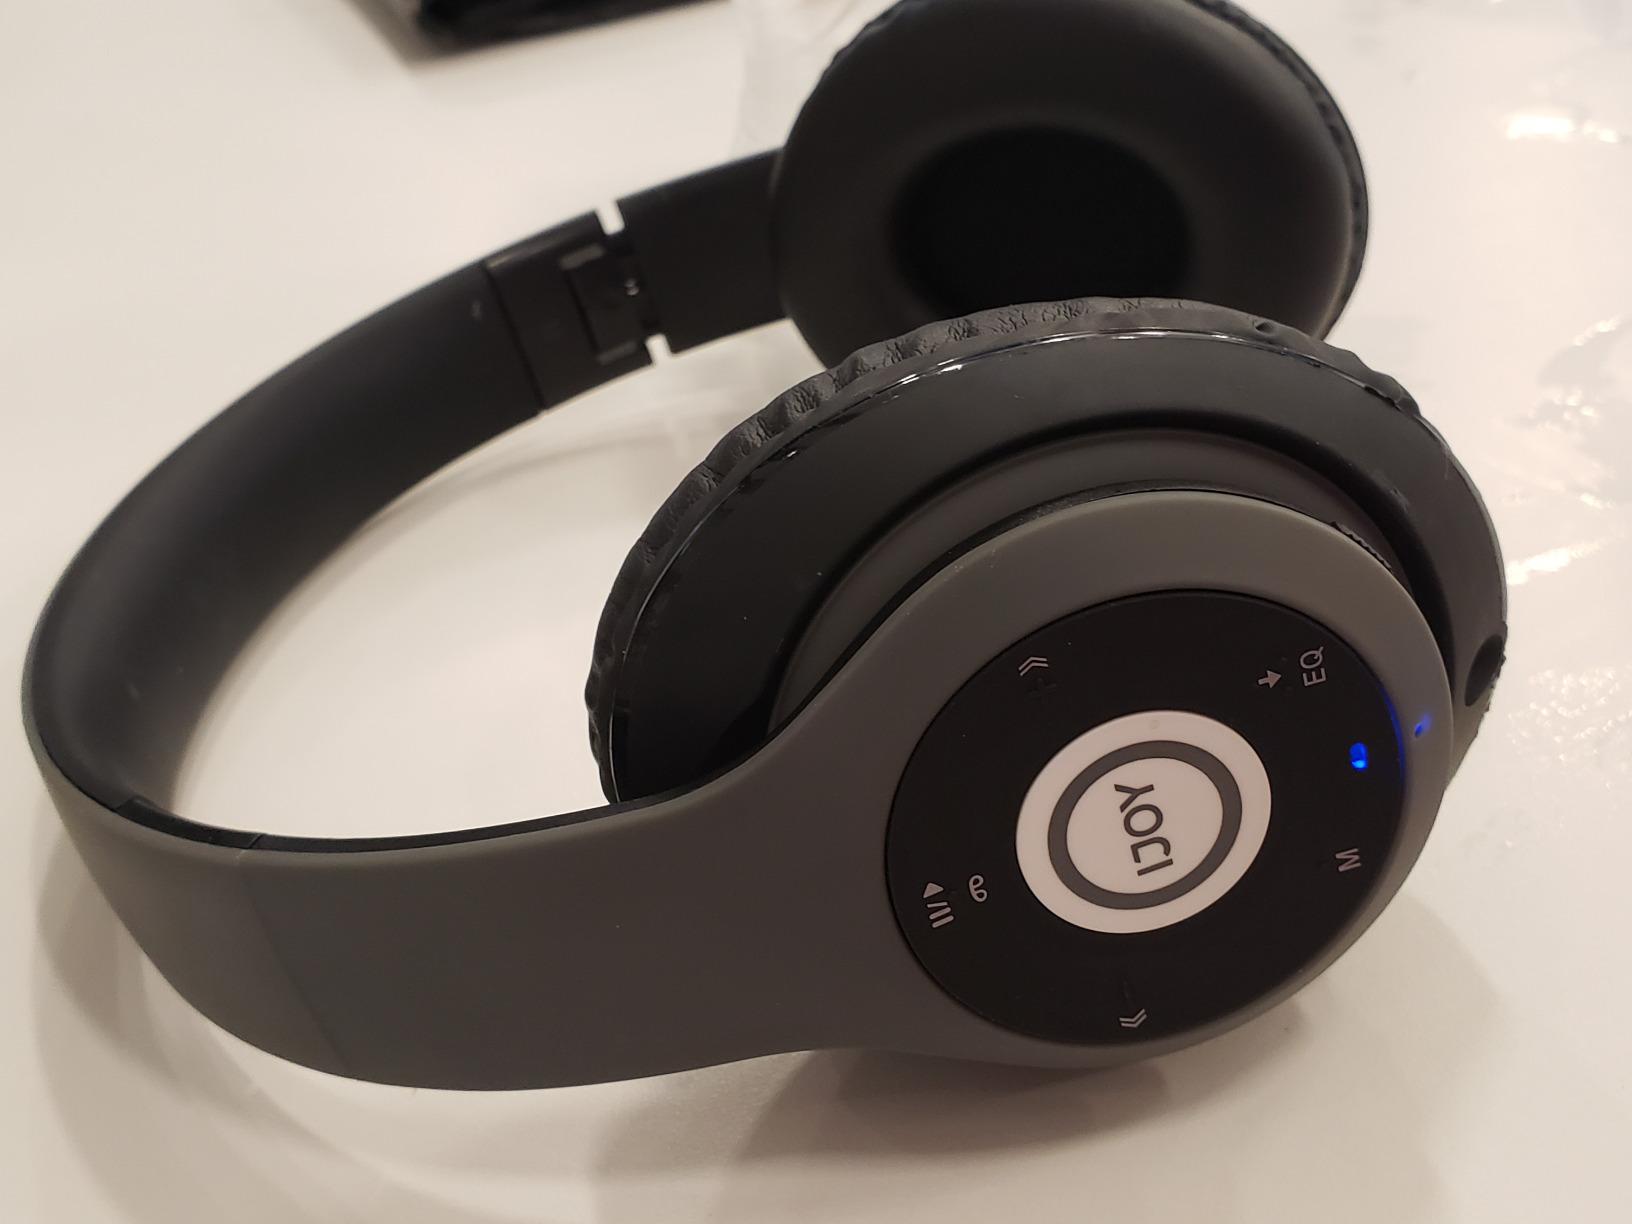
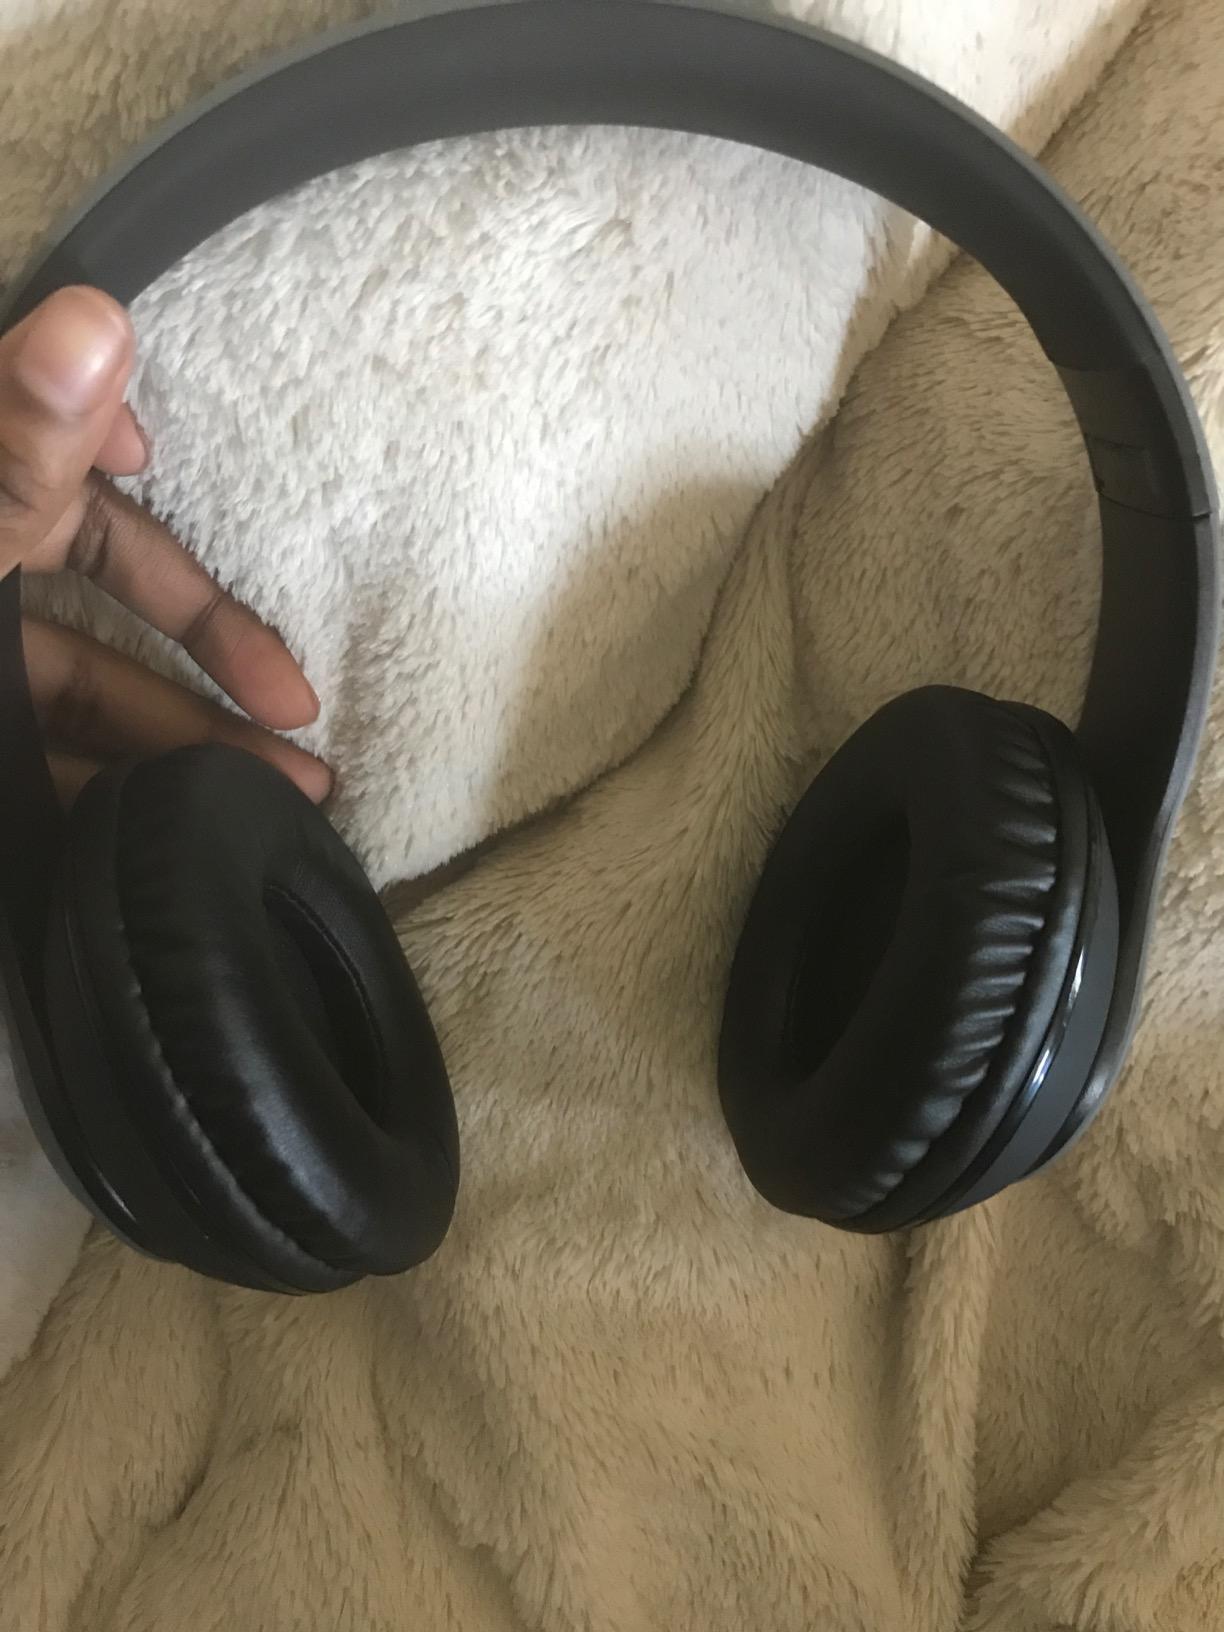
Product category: headphones
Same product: yes